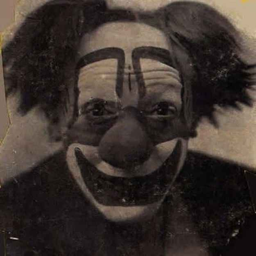
this clown is staring into your soul .